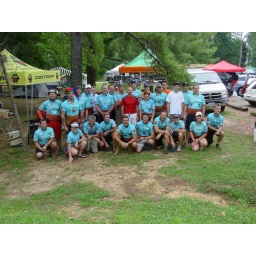
Chesapeake Cycling club at the 24 hours on the farm mountain bike race near Richmond, VA.